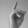
ASL letter: D